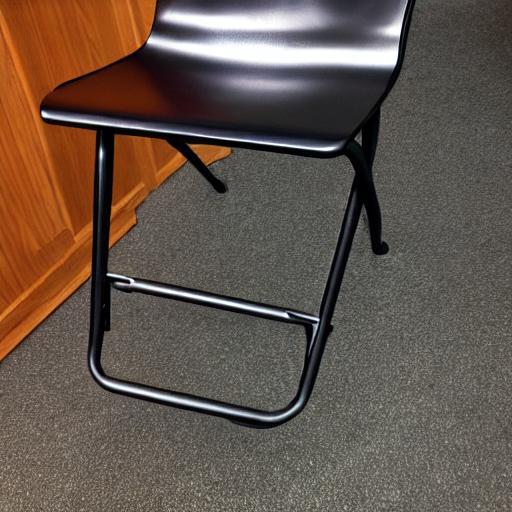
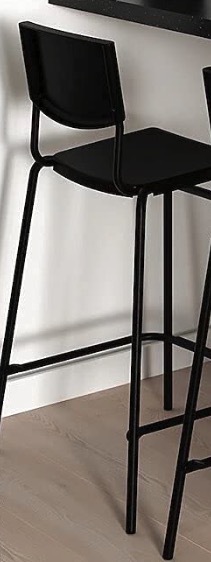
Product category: stool
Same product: no